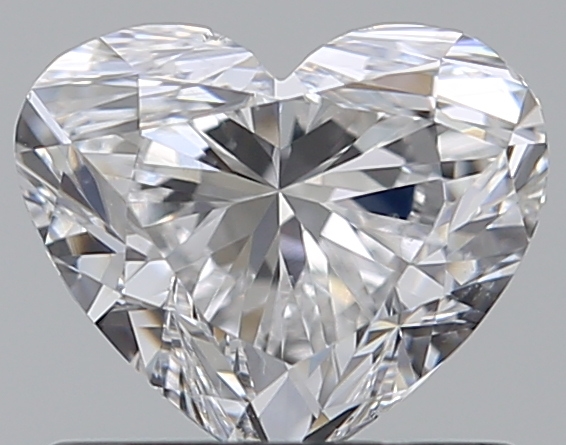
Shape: heart
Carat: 0.7
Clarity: SI1
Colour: D
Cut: VG
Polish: VG
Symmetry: VG
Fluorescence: N
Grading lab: GIA
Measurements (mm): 5.17 x 6.13 x 3.62